Benjamin Bushnell Farm

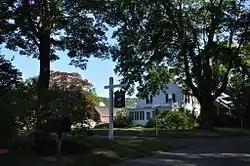

The Benjamin Bushnell Farm is a historic farm property in Essex, Connecticut. Developed around 1790, the property includes a well-preserved Federal period farmhouse, and a rare example of a 19th-century cranberry house. The farm was listed on the National Register of Historic Places in 1990.